New Mexico State Aggies football

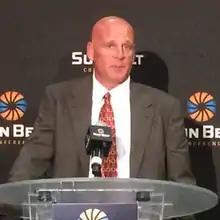
Doug Martin

NMSU hired Boston College offensive coordinator and former Kent State head coach Doug Martin as the program's 34th head coach in February 2013. Martin had previously been offensive coordinator at NMSU during the 2011 season helping obtain the school's first victory over a Big Ten team (Minnesota) before being hired away by Boston College. In Martin's first season at the helm, the Aggies compiled a 2–10 record. The 2015 season saw the Aggies finish with a 3–9 win–loss record, with all three wins coming in Sun Belt Conference play, where the Aggies finished tied for 5th. The results included a loss to local rival UTEP in The Battle of I-10 by a score of 50–47 in OT, marking the 7th straight loss to the Miners in the series. On December 2, 2017, the Aggies defeated South Alabama 22–17 at Aggie Memorial Stadium to finish the regular season at 6–6 and advance to its first bowl game in 57 years, where they would play in the Arizona Bowl at Arizona Stadium in Tucson on December 29, 2017. New Mexico State defeated Utah State 26–20 in overtime in front of a loud partisan crowd for New Mexico State. It was the first winning season for the Aggies since 2002.